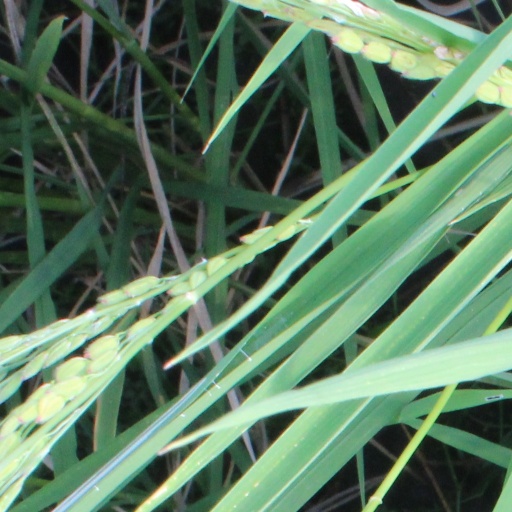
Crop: rice